Southern United States

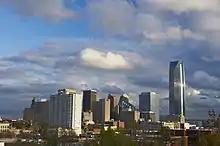
Oklahoma City

Baseball has been played in the Southern United States dating back to the mid-19th century. It was traditionally more popular than American football until the 1980s and still accounts for the largest annual attendance amongst sports played in the South. The first mention of a baseball team in Houston was on April 11, 1861. During the late 19th century and early 20th century games were common, especially once the professional leagues such as the Texas League, the Dixie League, and the Southern League were organized.